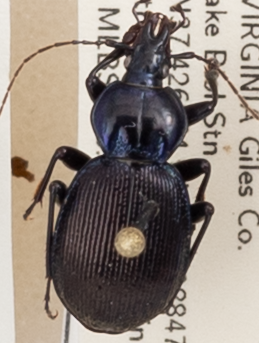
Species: Sphaeroderus stenostomus lecontei
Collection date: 2019-07-16
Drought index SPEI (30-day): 0.274
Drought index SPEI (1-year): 2.09
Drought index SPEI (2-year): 2.09